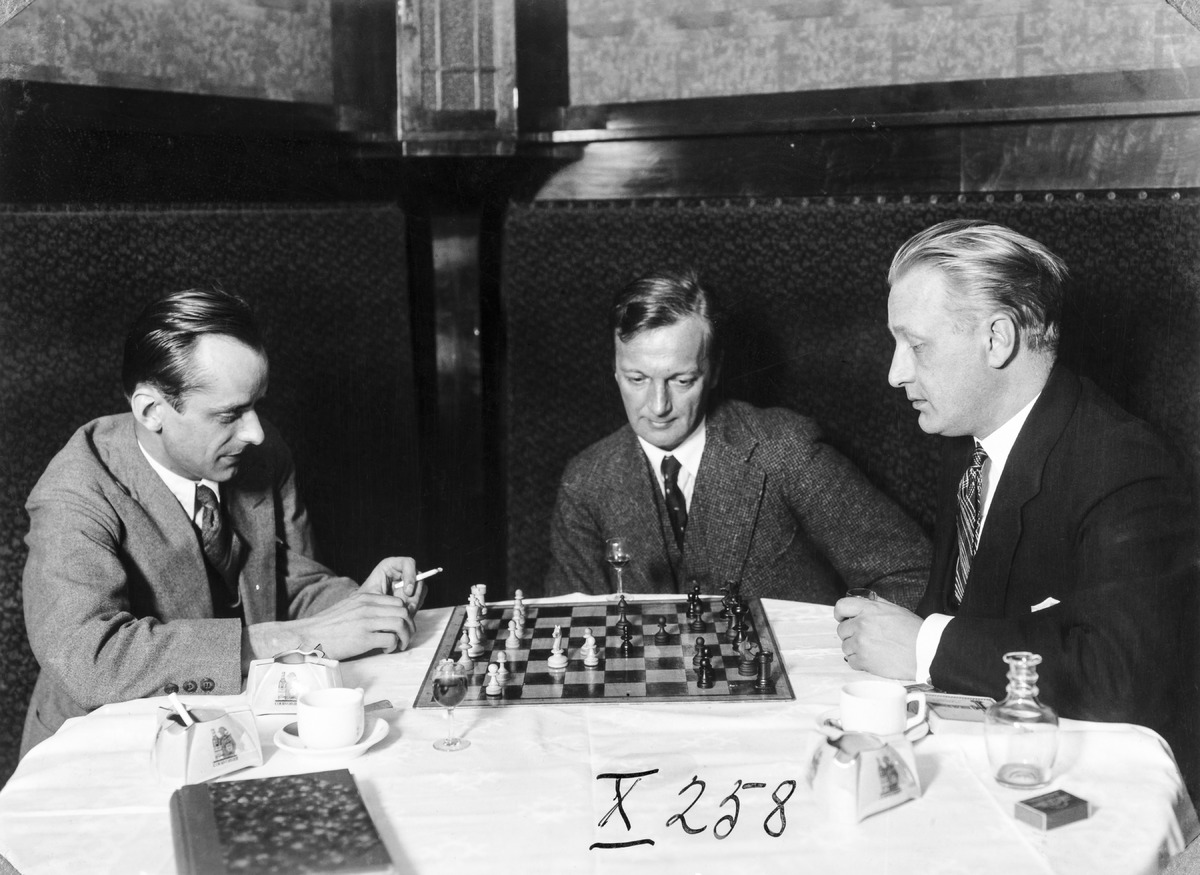
Suomen shakkimestari R. Krogius Oulun Shakkiseuran vieraana
The Finnish chess champion R. Krogius visiting Oulu Chess Club
sisällön kuvaus: Suomen shakkimestari R. Krogius (vas.) Oulun Shakkiseuran vieraana 18.4.1933. content description: The Finnish chess champion R. Krogius (left) visiting Oulu Chess Club (Oulun Shakkiseura) on April 18, 1933.
Vuosi: 1933
Paikka: Suomi, Oulu, Suomi, Pohjois-Pohjanmaa, Oulu
Aiheet: Krogius, R.; Oulun shakkiseura; shakkiseurat; shakkimestari; ryhmäkuva; vierailut; Oulu Chess Club; chess clubs; visits; chess master; champion